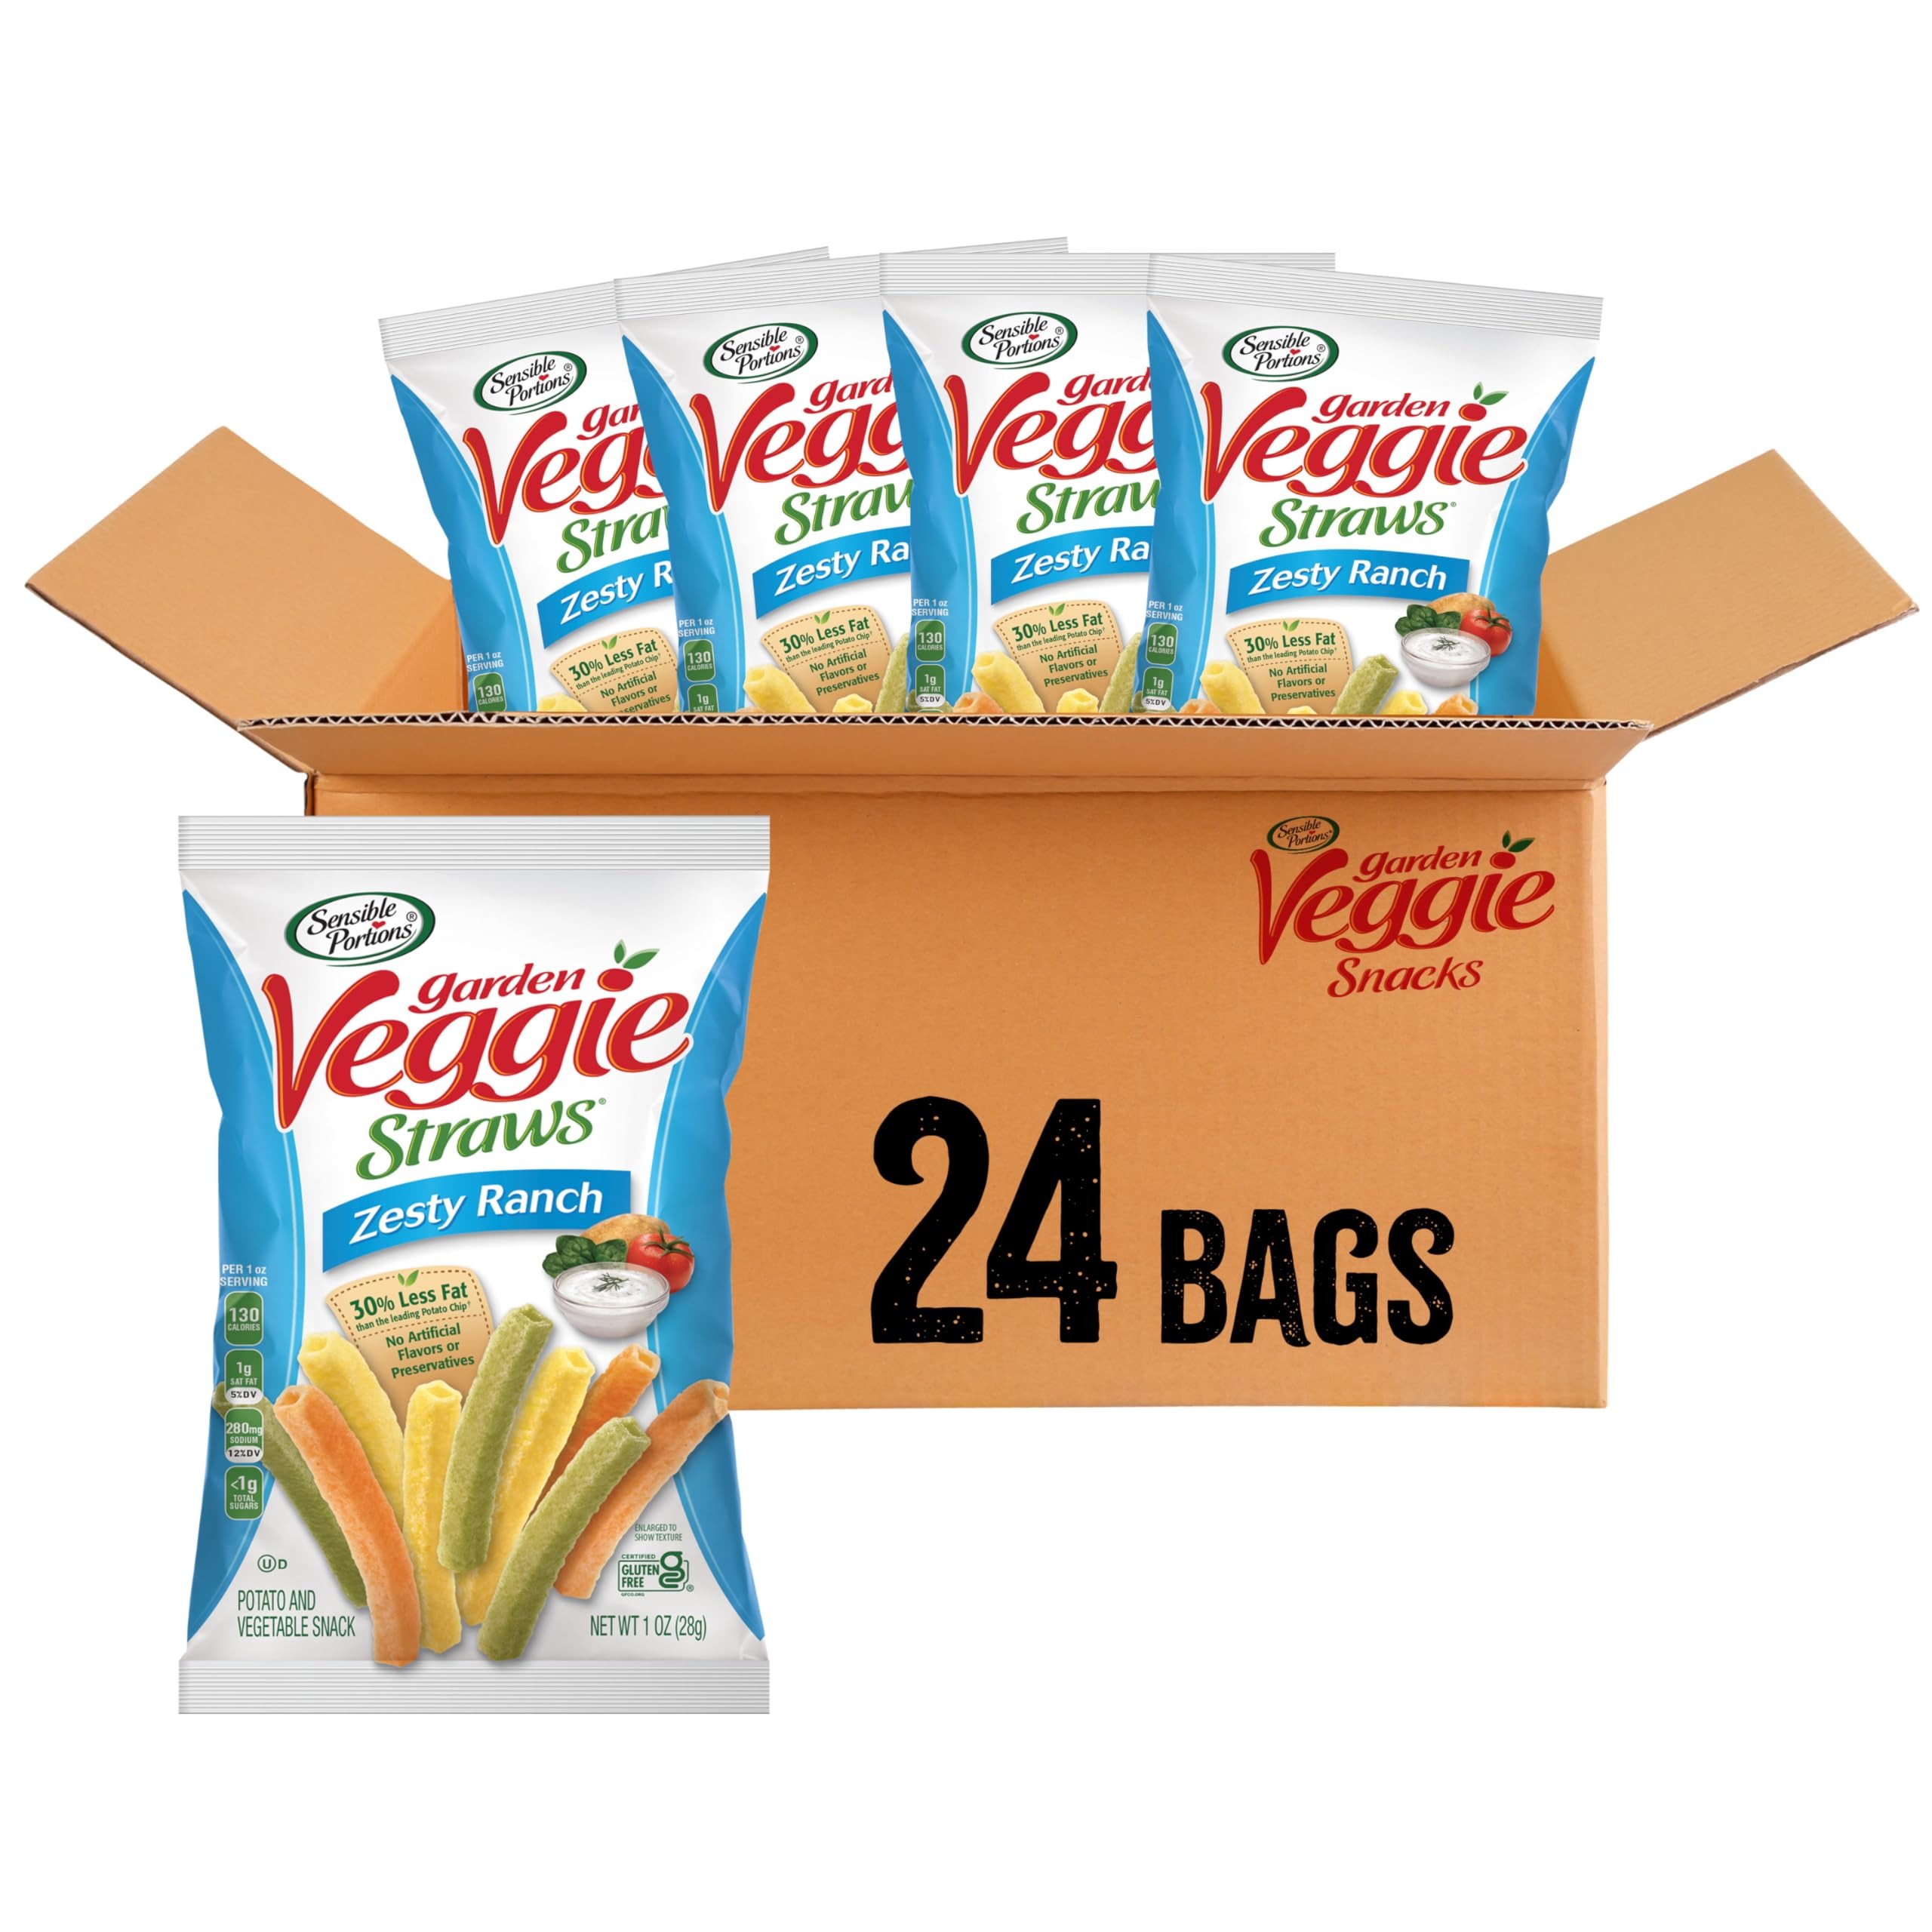
Item Name: Sensible Portions Garden Veggie Snacks - Veggie Straws, Snack Size, Zesty Ranch, 1 Oz (Pack of 24)
Bullet Point 1: VARIETY PACK OPTIONS: Enjoy 24 snack-sized bags in this variety pack featuring Sea Salt and Zesty Ranch veggie straws individual bags
Bullet Point 2: LESS FAT THAN POTATO CHIPS: Made with veggie ingredients and potatoes, these veggie straws have 30% less fat than leading potato chips
Bullet Point 3: 0g CHOLESTEROL/ 0g TRANS FAT: Enjoy these snack chips variety pack case options with 0g cholesterol and 0g trans fat per serving
Bullet Point 4: CERTIFIED KOSHER AND GLUTEN-FREE: These veggie straws in the variety snack box selection are certified Kosher and gluten-free
Bullet Point 5: AIRY AND CRUNCHY SNACKS: With 38 straws per serving, these chip snacks deliver great taste in each snack pack variety box
Value: 24.0
Unit: Ounce

Price: 9.885